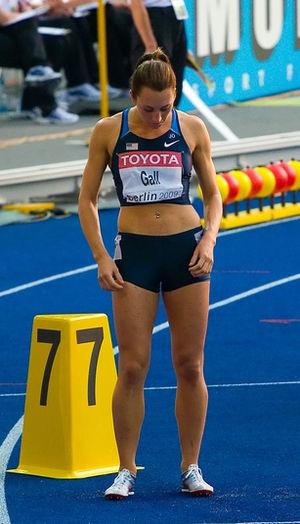
Geena Lara est une athlète américaine, spécialiste des épreuves de demi-fond.